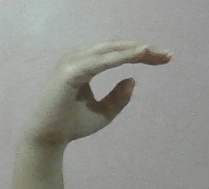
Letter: jeem